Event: Typhoon Ruby
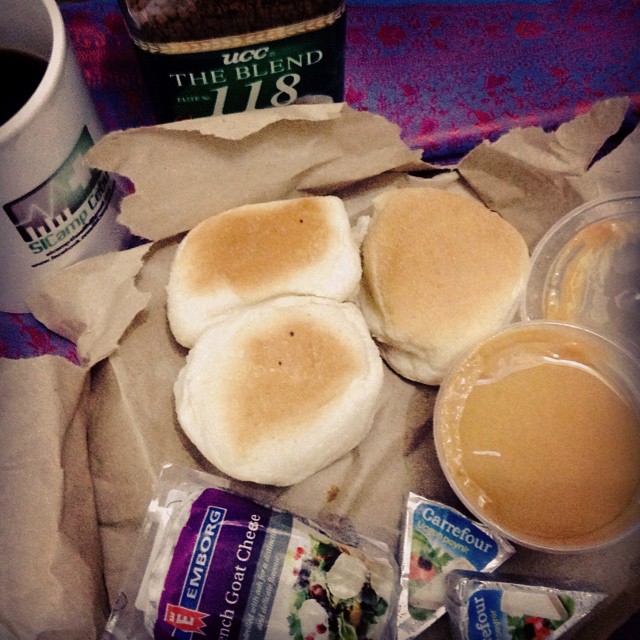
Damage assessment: no_damage